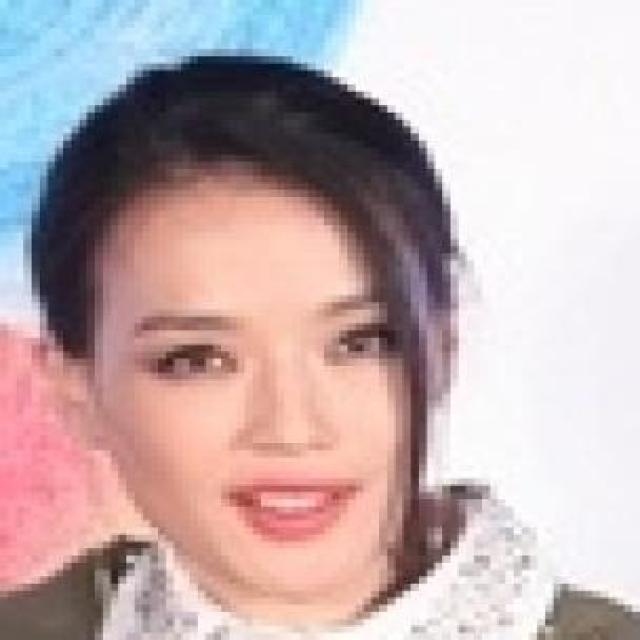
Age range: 21-44